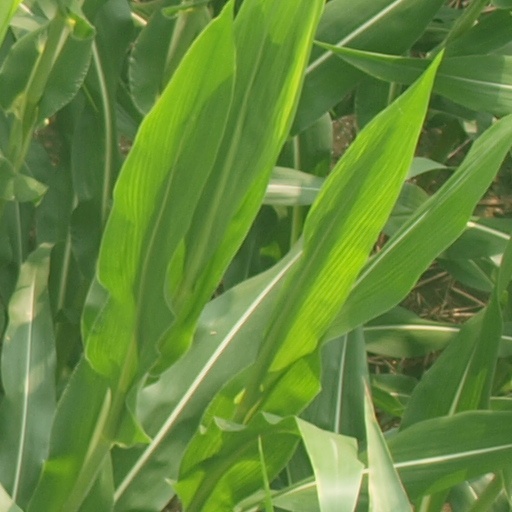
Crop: maize; corn